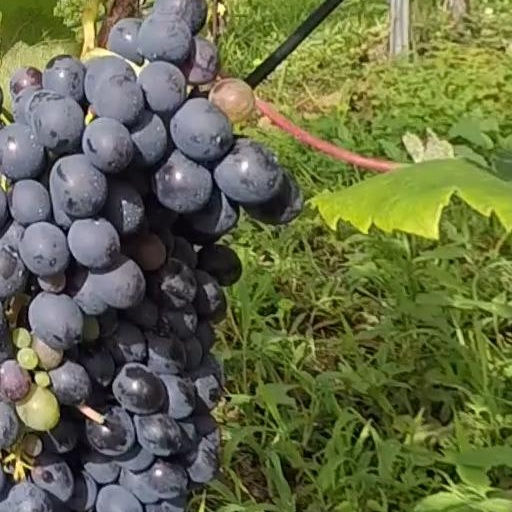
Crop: grape